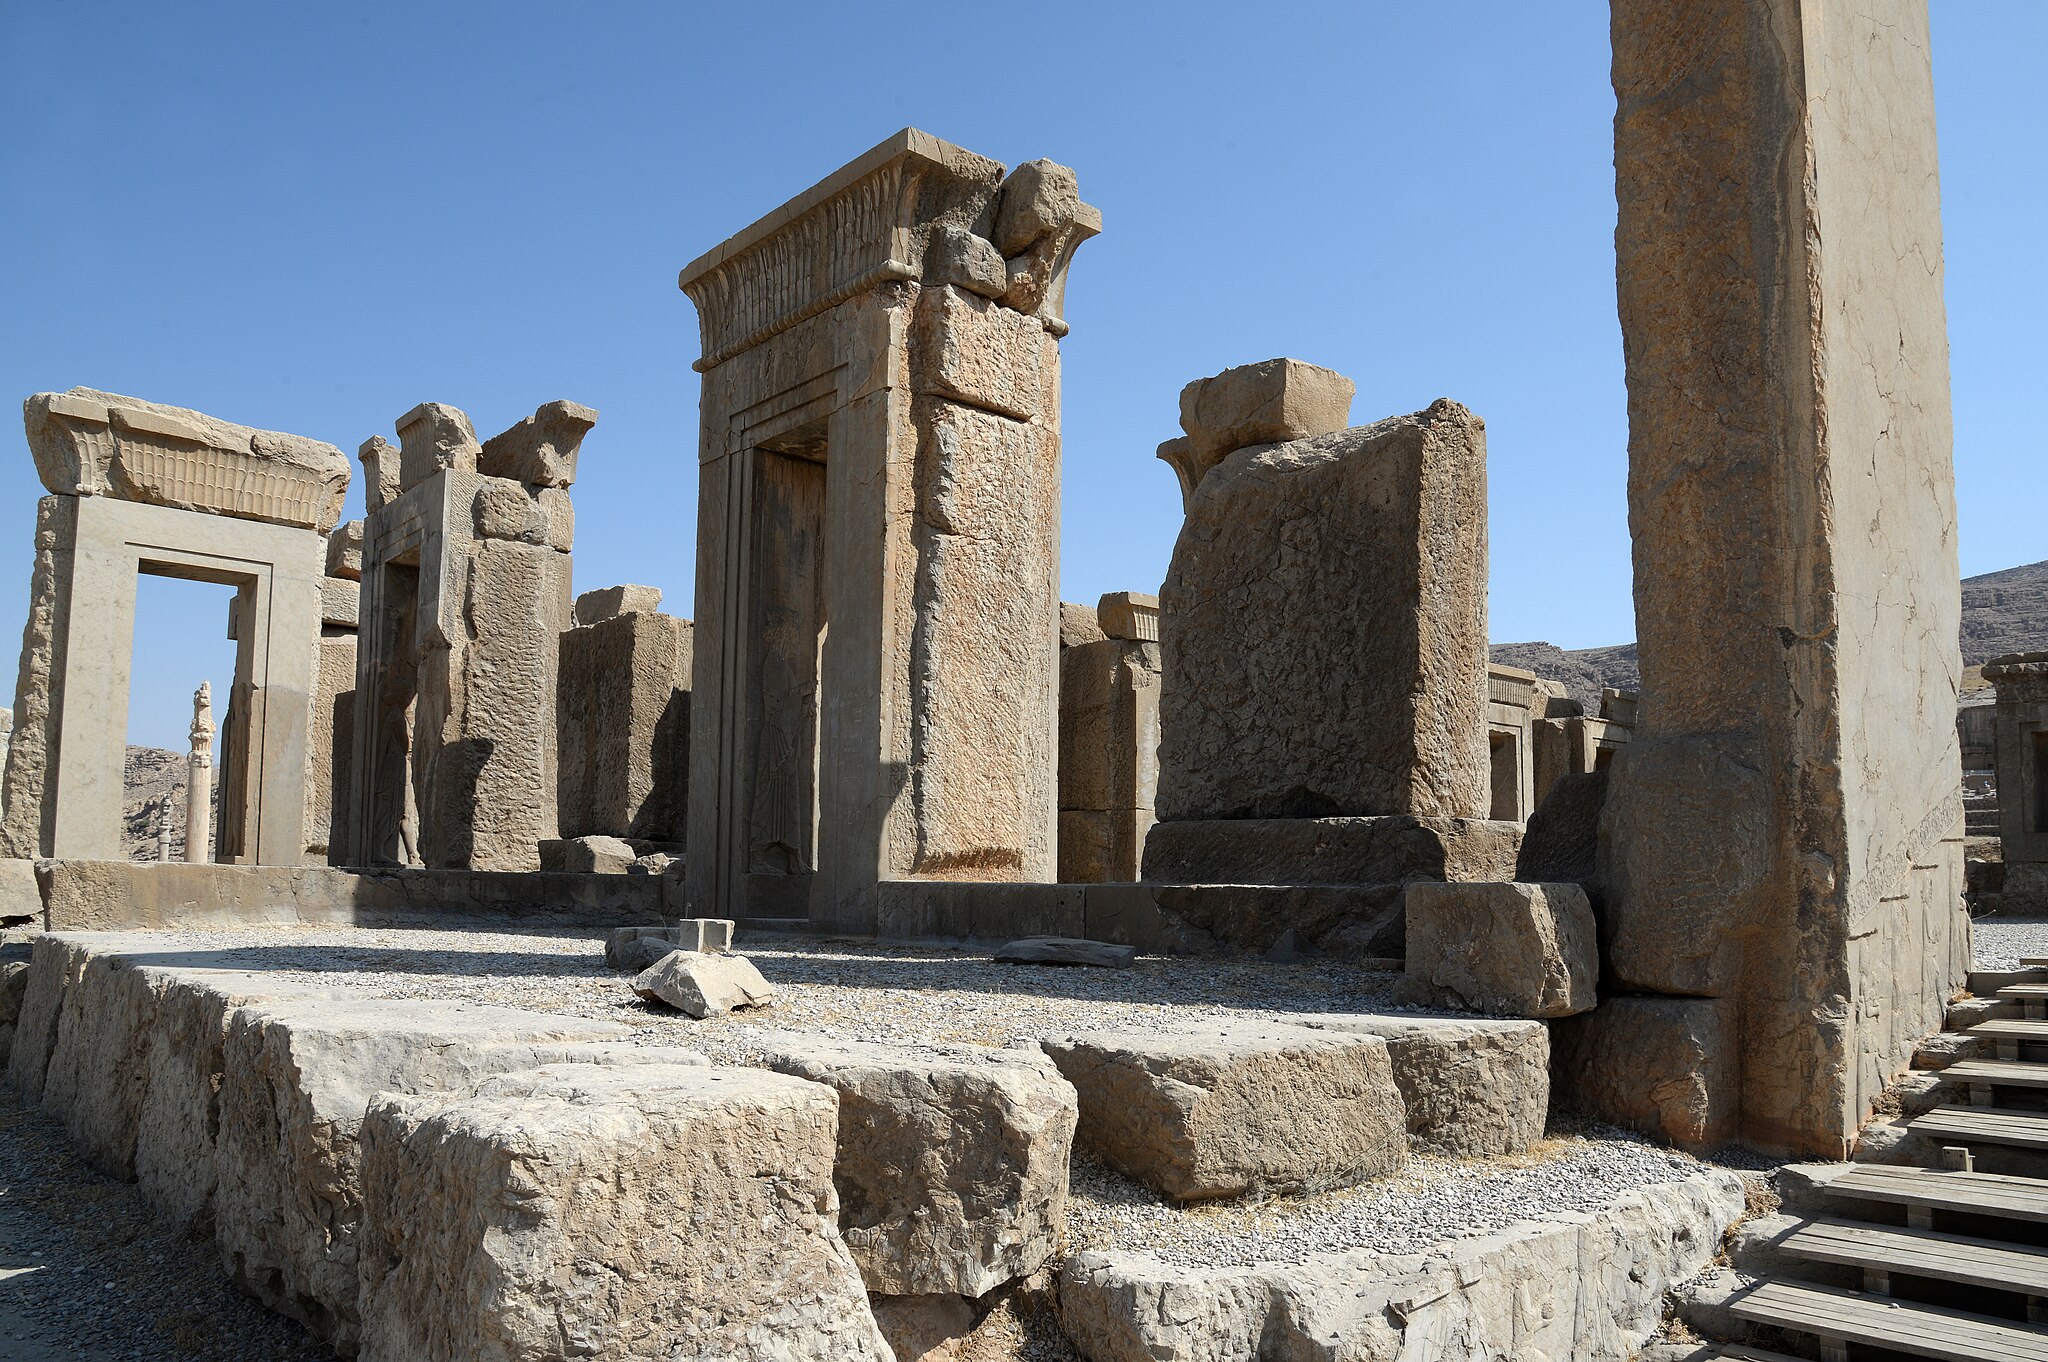
Title: Irnp068-Persepolis
Description: Iran in 2018 (photographed by Wojciech Kocot)
Date: 12 January 2018
Categories: Palace of Darius I in Persepolis, Uploaded with pattypan, Self-published work, 2017 in Persepolis, Persepolis in 2017 (photographed by Wojciech Kocot)